Lehyam

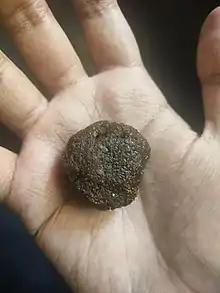
A ball of inji (ginger) lehyam upon a palm.

Lehyam is prepared using powdered medicine, jaggery, sugar, honey, in an aqueous medium of water. Ghee is often added as a preserving agent, and after preparation, the food may be rolled into small balls and left to harden within a vessel, edible for up to a year.